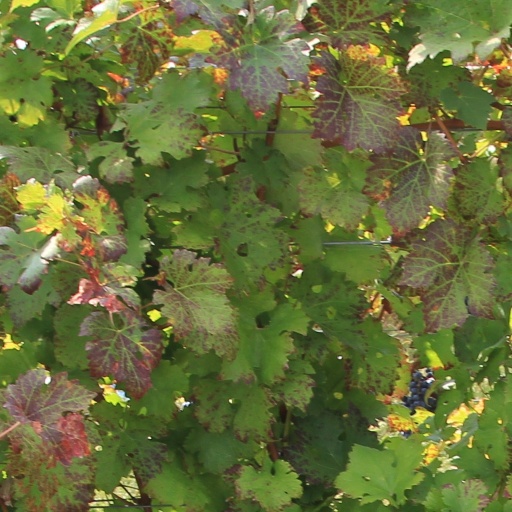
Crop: grape